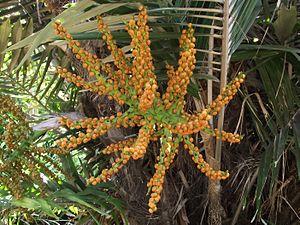
Caryoteae est une tribu de palmier de la famille des Arecaceae, répartis en Asie du Sud-est, du sud de l'Inde et le Sri Lanka est au Vanuatu et la plus au nord du Queensland, en Australie. Il a longtemps été considéré comme un membre de la sous-famille Arecoideae sur la base de ses inflorescences, qui ressemblent à ceux de la tribu Iriarteeae, et les fleurs disposées en triades, qui sont communs à l'ensemble de Arecoideae. Cependant, des études phylogénétique basées sur l'ADN, ont trouvé à plusieurs reprises des liens dans la tribu des Caryoteae de la sous-famille des Coryphoideae. Les Caryoteae n'ont pas des feuilles avec des plis indupliqués, une fonctionnalité que l'on trouve dans la plupart des palmiers Coryphoideae, mais contrairement à la plupart des Coryphoideae, les feuilles sont pennées ou bipennées. Phoenix est le seul autre genre dans les Coryphoidées avec des feuilles pennées et indupliquées.